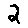
Label: 2